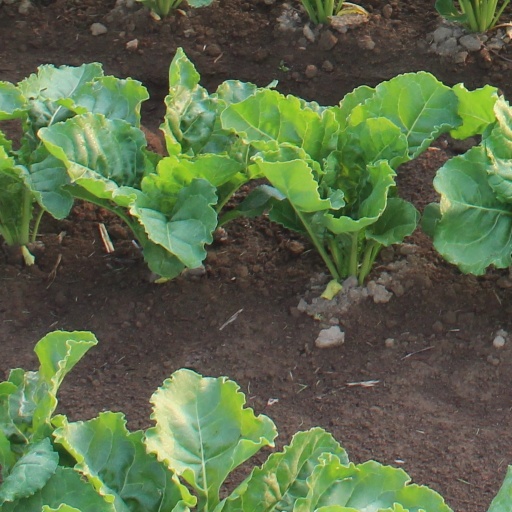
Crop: sugar beet